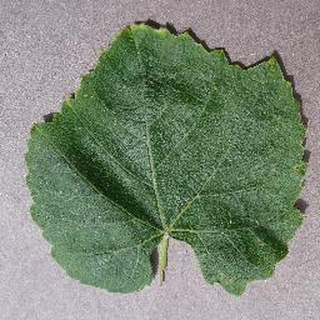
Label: healthy_grape